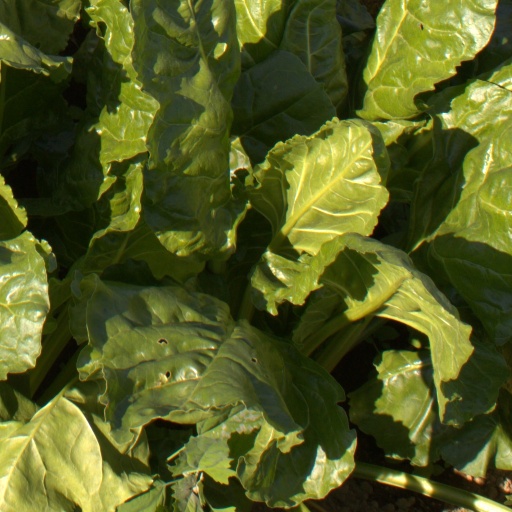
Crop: sugar beet